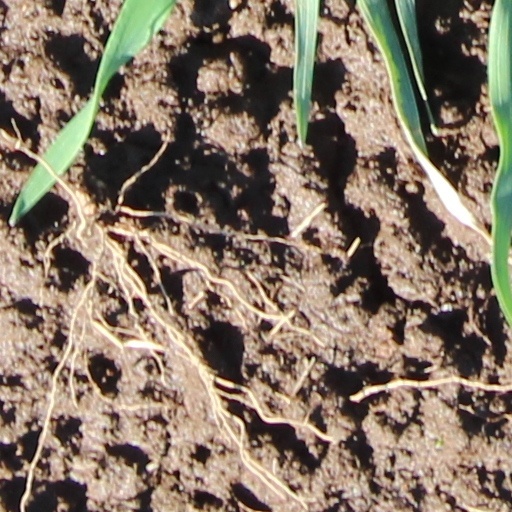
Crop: wheat